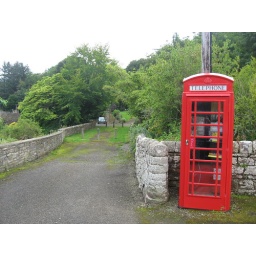
My Legendary Girlfriend by Mike Gayle (BCID 5425352) left in a telephone box in Berriedale on 31 August 2007.